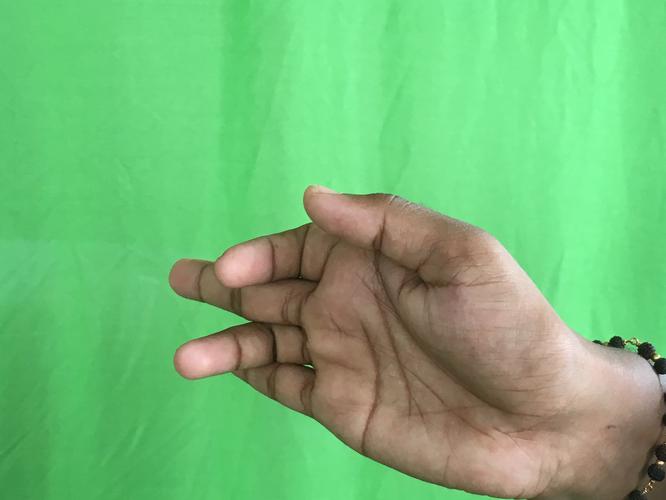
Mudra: Shukatundam
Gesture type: single_hand